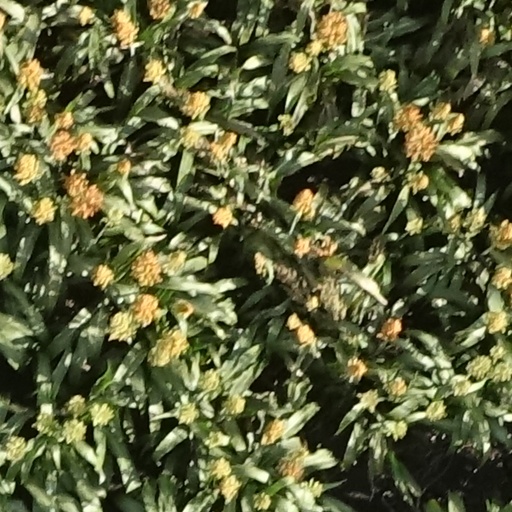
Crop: sorghum